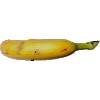
Label: Banana Lady Finger 1